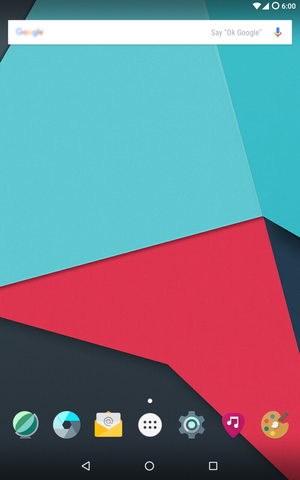
CyanogenMod est un système d'exploitation de remplacement sur plus de 70 smartphones et tablettes, construit sur Android. Il offre des fonctionnalités et des options indisponibles sur les versions d’Android distribuées par les vendeurs sur leurs appareils.